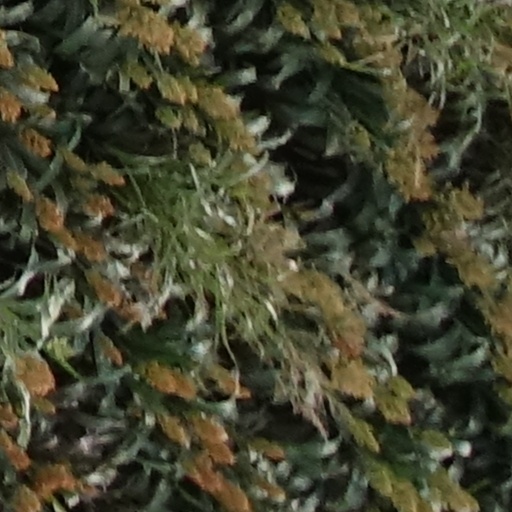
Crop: sorghum